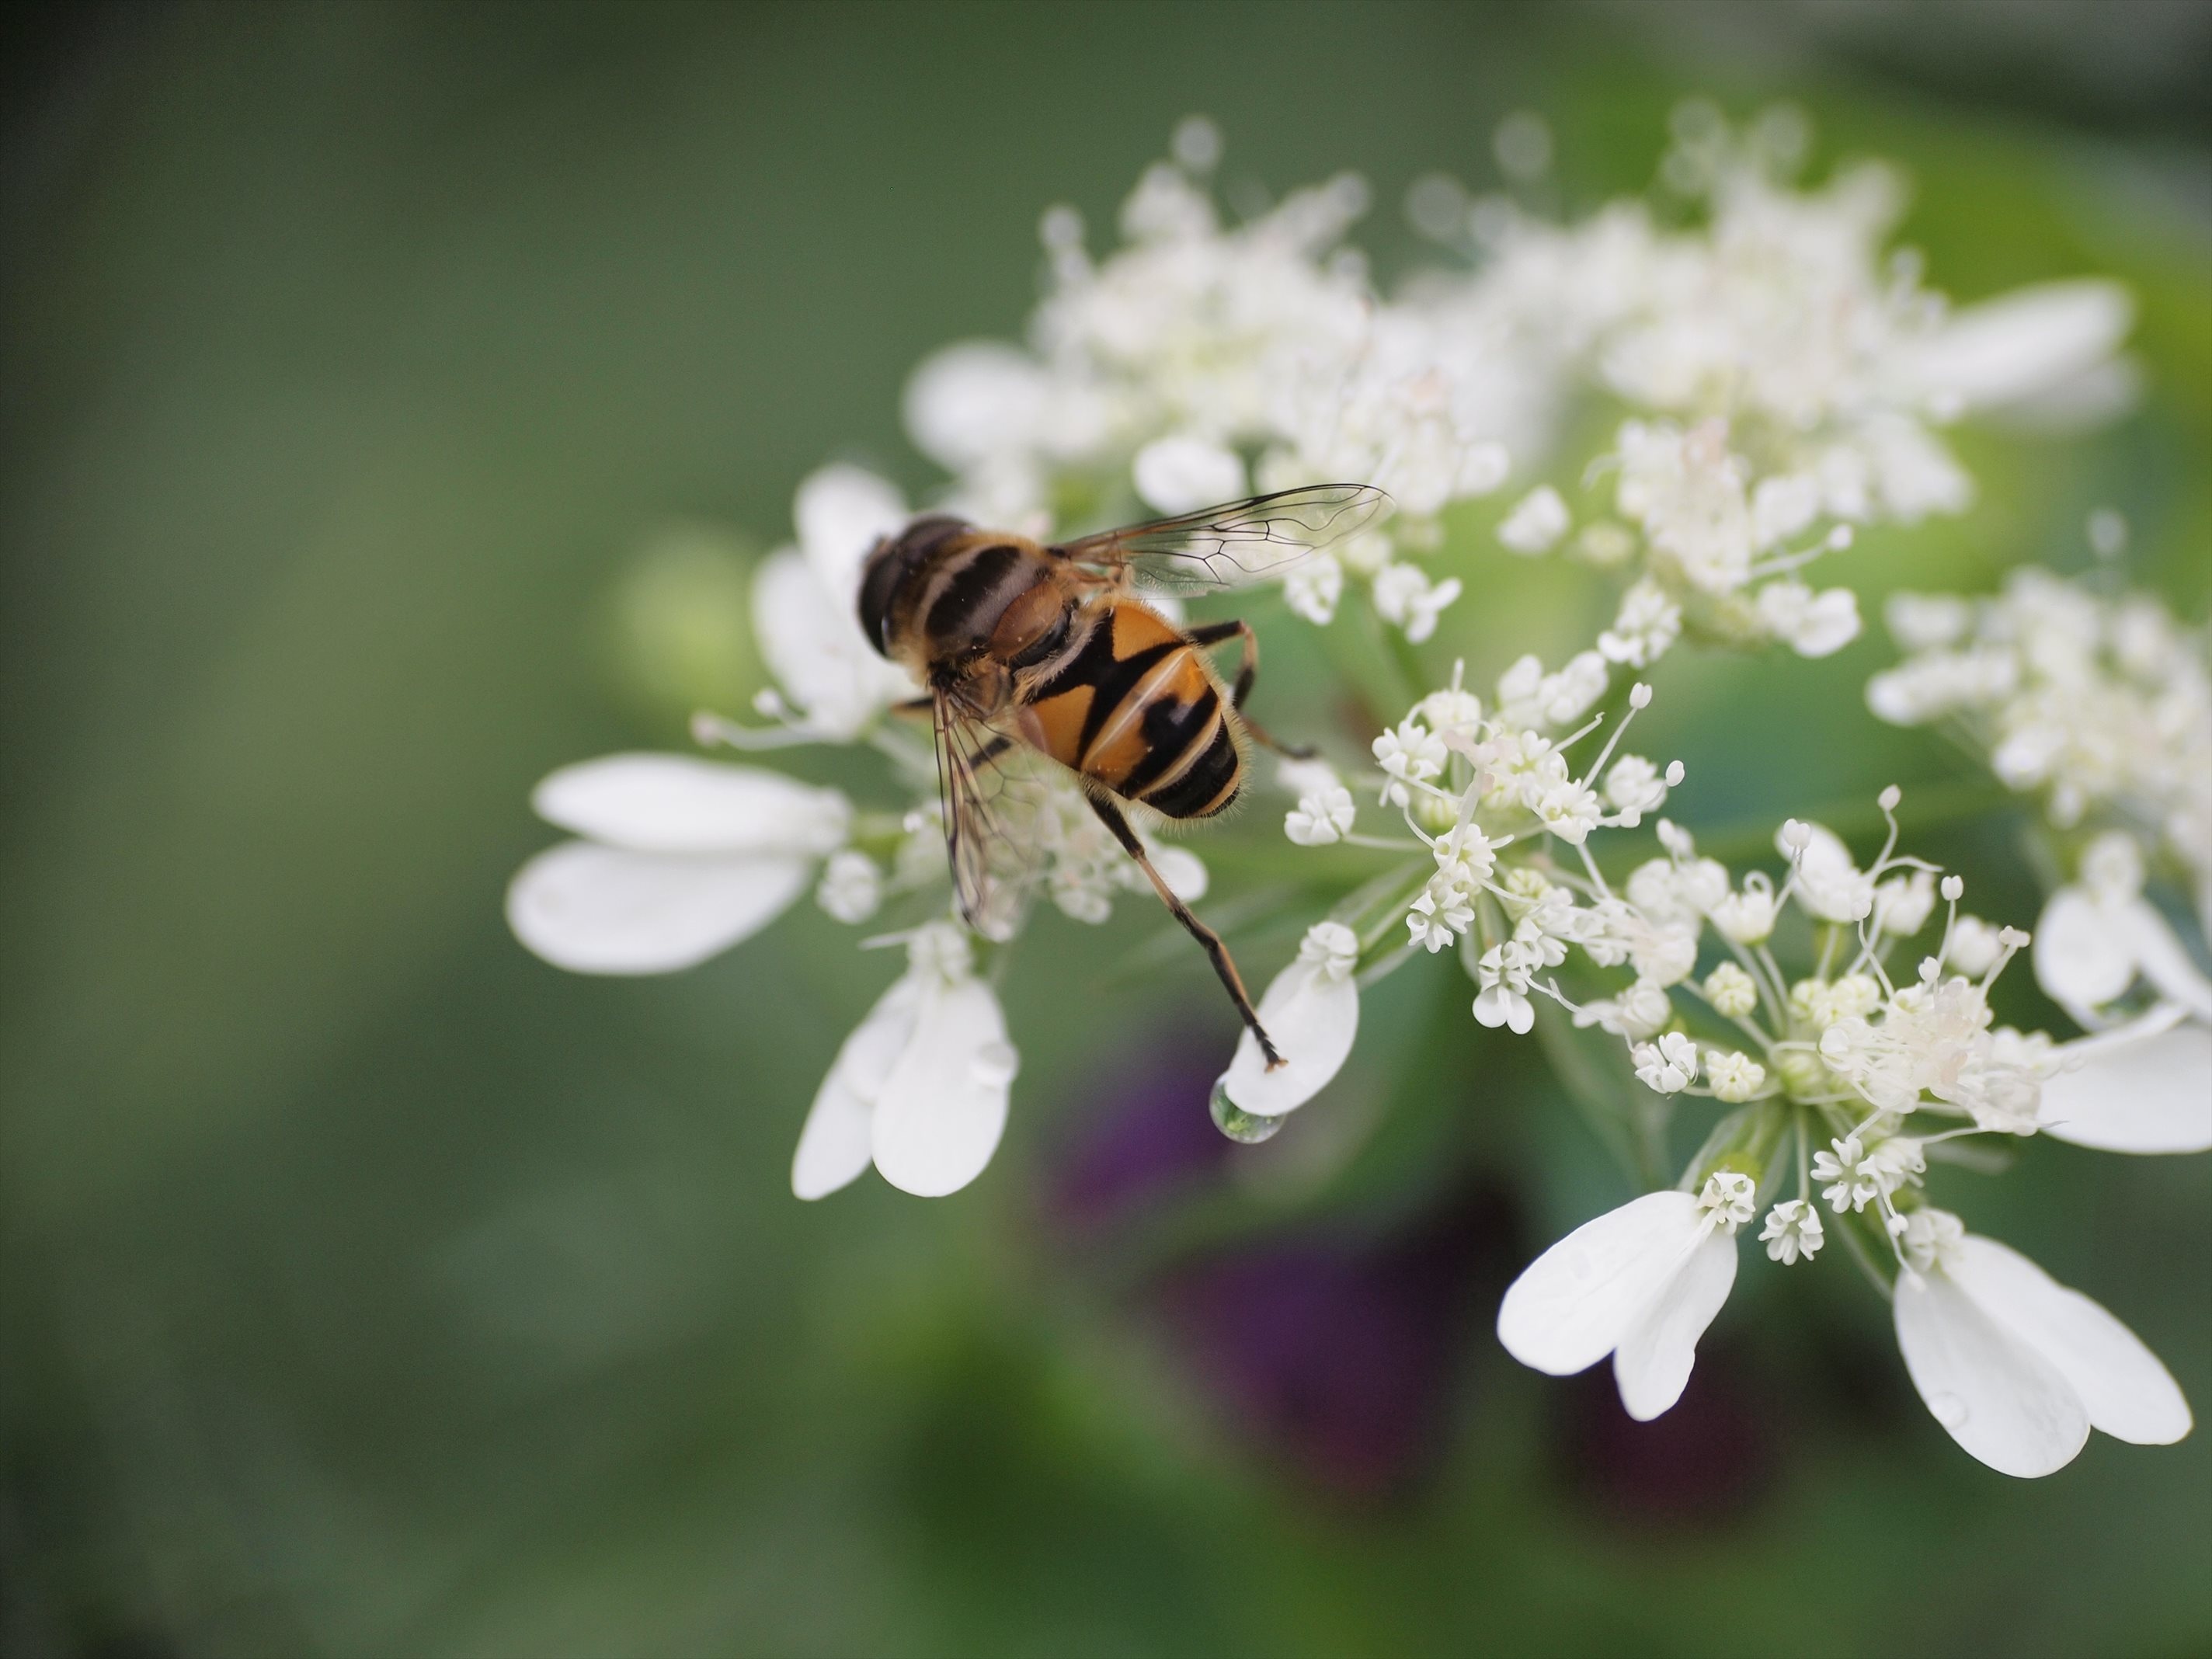
nature, branch, blossom, plant, photography, flower, petal, fly, pollen, insect, macro, natural, botany, flora, fauna, invertebrate, wildflower, close up, bee, nectar, macro photography, honey bee, flowers and insects, membrane winged insect